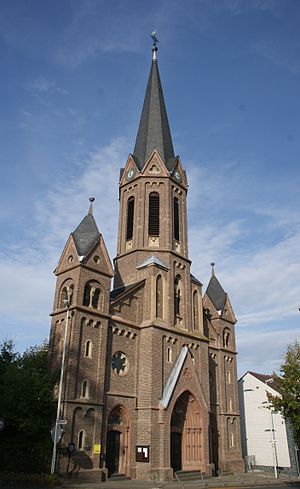
Bornheim
Kirke i Bornheim
Bornheim er en by i Tyskland i delstaten Nordrhein-Westfalen med cirka 48.000 indbyggere. Den ligger i kreisen Rhein-Sieg-Kreis, cirka 10 km nordvest for Bonn og 20 km syd for Köln.